Archbishopric of Magdeburg

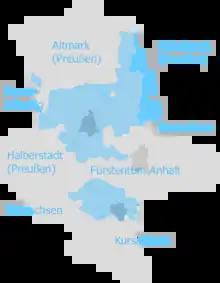
Political territory of the Prince-Archbishopric (lacking Jüterbog exclave) by 1648, over present-day Saxony-Anhalt

Archbishop Wichmann (1152–92) was more important as a sovereign and prince of the Holy Roman Empire than as a bishop. Wichmann sided with the emperor in the Great Saxon Revolt and was rewarded by recognising the archepiscopal and the cathedral capitular temporalities as a state of imperial immediacy within the Holy Roman Empire, thus Wichmann was the first to add the title secular prince to his ecclesiastical archbishop. Albrecht II (1205–32) quarrelled with Otto II, Margrave of Brandenburg (1198–1215), because he had pronounced the pope's ban against the latter and this war greatly damaged the archbishopric. In 1208 he began to build the present Cathedral of Magdeburg, which was only consecrated in 1263, and never entirely finished; Günther I (1277–79) hardly escaped a serious war with the Margrave Otto IV, who was incensed because his brother Eric of Brandenburg had not been elected archbishop. The Brandenburgers succeeded in forcing Günther I and Bernard III (1279–1281) to resign and in making Eric archbishop (1283–1295).